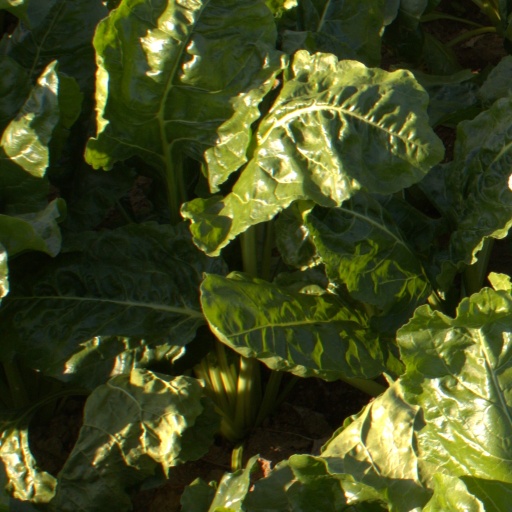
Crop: sugar beet